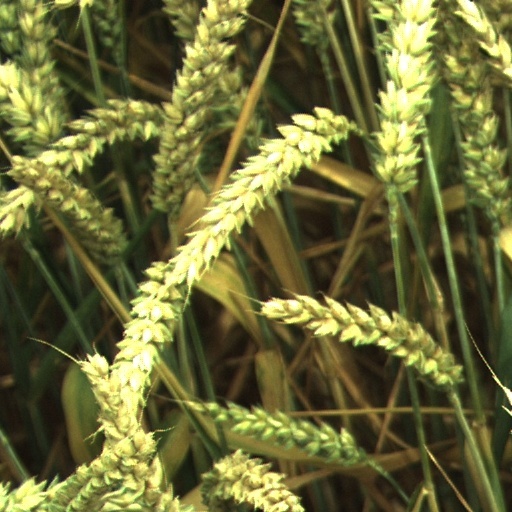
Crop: wheat